Voynich manuscript

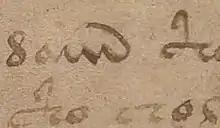
Evidence of retouching of text on page 3; "f1r"

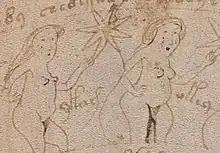
Retouching of drawing on page 131; "f72v3"

The Voynich manuscript is an illustrated codex, hand-written in an unknown script referred to as Voynichese. The vellum on which it is written has been carbon-dated to the early 15th century (1404–1438). Stylistic analysis has indicated the manuscript may have been composed in Italy during the Italian Renaissance. The origins, authorship, and purpose of the manuscript are still debated, but currently scholars lack the translation(s) and context needed to either properly entertain or eliminate any of the possibilities. Hypotheses range from a script for a natural language or constructed language, an unread code, cypher, or other form of cryptography, or perhaps a hoax, reference work (i.e. folkloric index or compendium), glossolalia or work of fiction (e.g. science fantasy or mythopoeia, metafiction, speculative fiction).